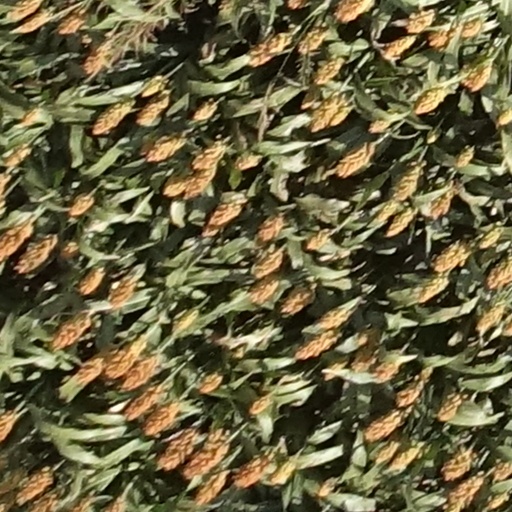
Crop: sorghum